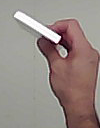
Product: kinder_chocolate